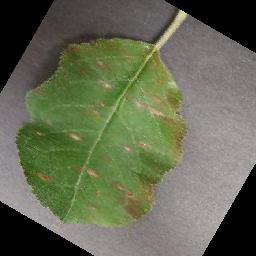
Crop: apple
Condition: cedar_rust